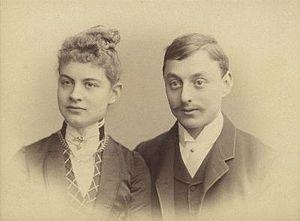
Anthony George Kröller, connu sous le nom d’Anton Kröller, né le 1ᵉʳ mai 1862 à Rotterdam et mort le 5 décembre 1941 à Hoenderloo, est un homme d'affaires néerlandais.
Julie Emma Laura Helene Kröller-Müller, née à Horst en Prusse le 11 février 1869 et morte le 14 décembre 1939 à Otterlo aux Pays-Bas, est une collectionneuse d'œuvres d'art néerlandaise qui fut propriétaire d'une des plus importantes collections privées européennes.